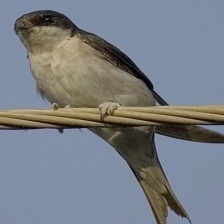
Species: COMMON HOUSE MARTIN
Scientific name: DELICHON URBICUM